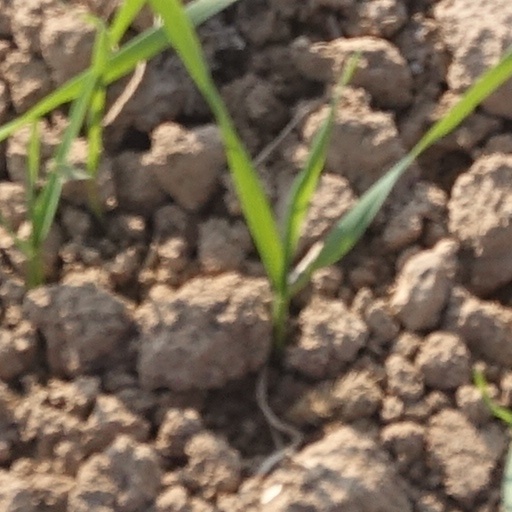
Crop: wheat